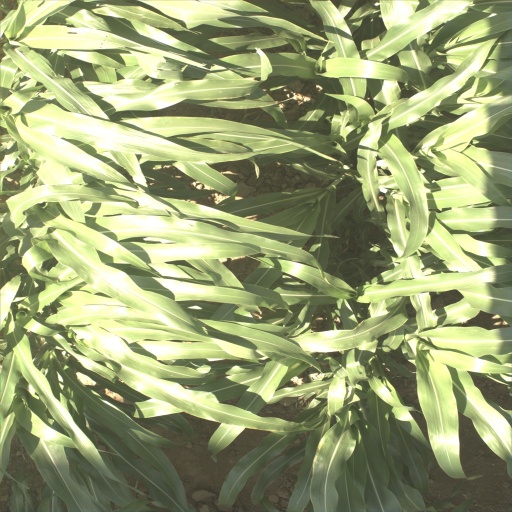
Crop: sorghum